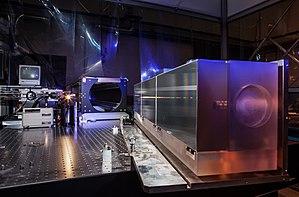
ESPRESSO, de son nom complet Echelle Spectrograph for Rocky Exoplanet- and Stable Spectroscopic Observations, soit en français Spectrographe échelle pour l'observation de planètes rocheuses et des observations spectroscopiques stables, est un spectrographe échelle de troisième génération à dispersion croisée, à haute résolution et alimenté par fibres, couvrant le domaine visible du spectre, installé au Très Grand Télescope de l'Observatoire européen austral.